Zoe Strauss

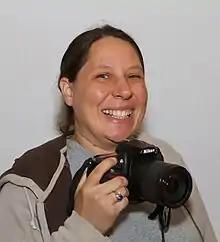
Strauss in 2011

Zoe Strauss (born 1970) is an American photographer and a nominee member of Magnum Photos. She uses Philadelphia as a primary setting and subject for her work. Curator Peter Barberie identifies her as a street photographer, like Walker Evans or Robert Frank, and has said "the woman and man on the street, yearning to be heard, are the basis of her art."